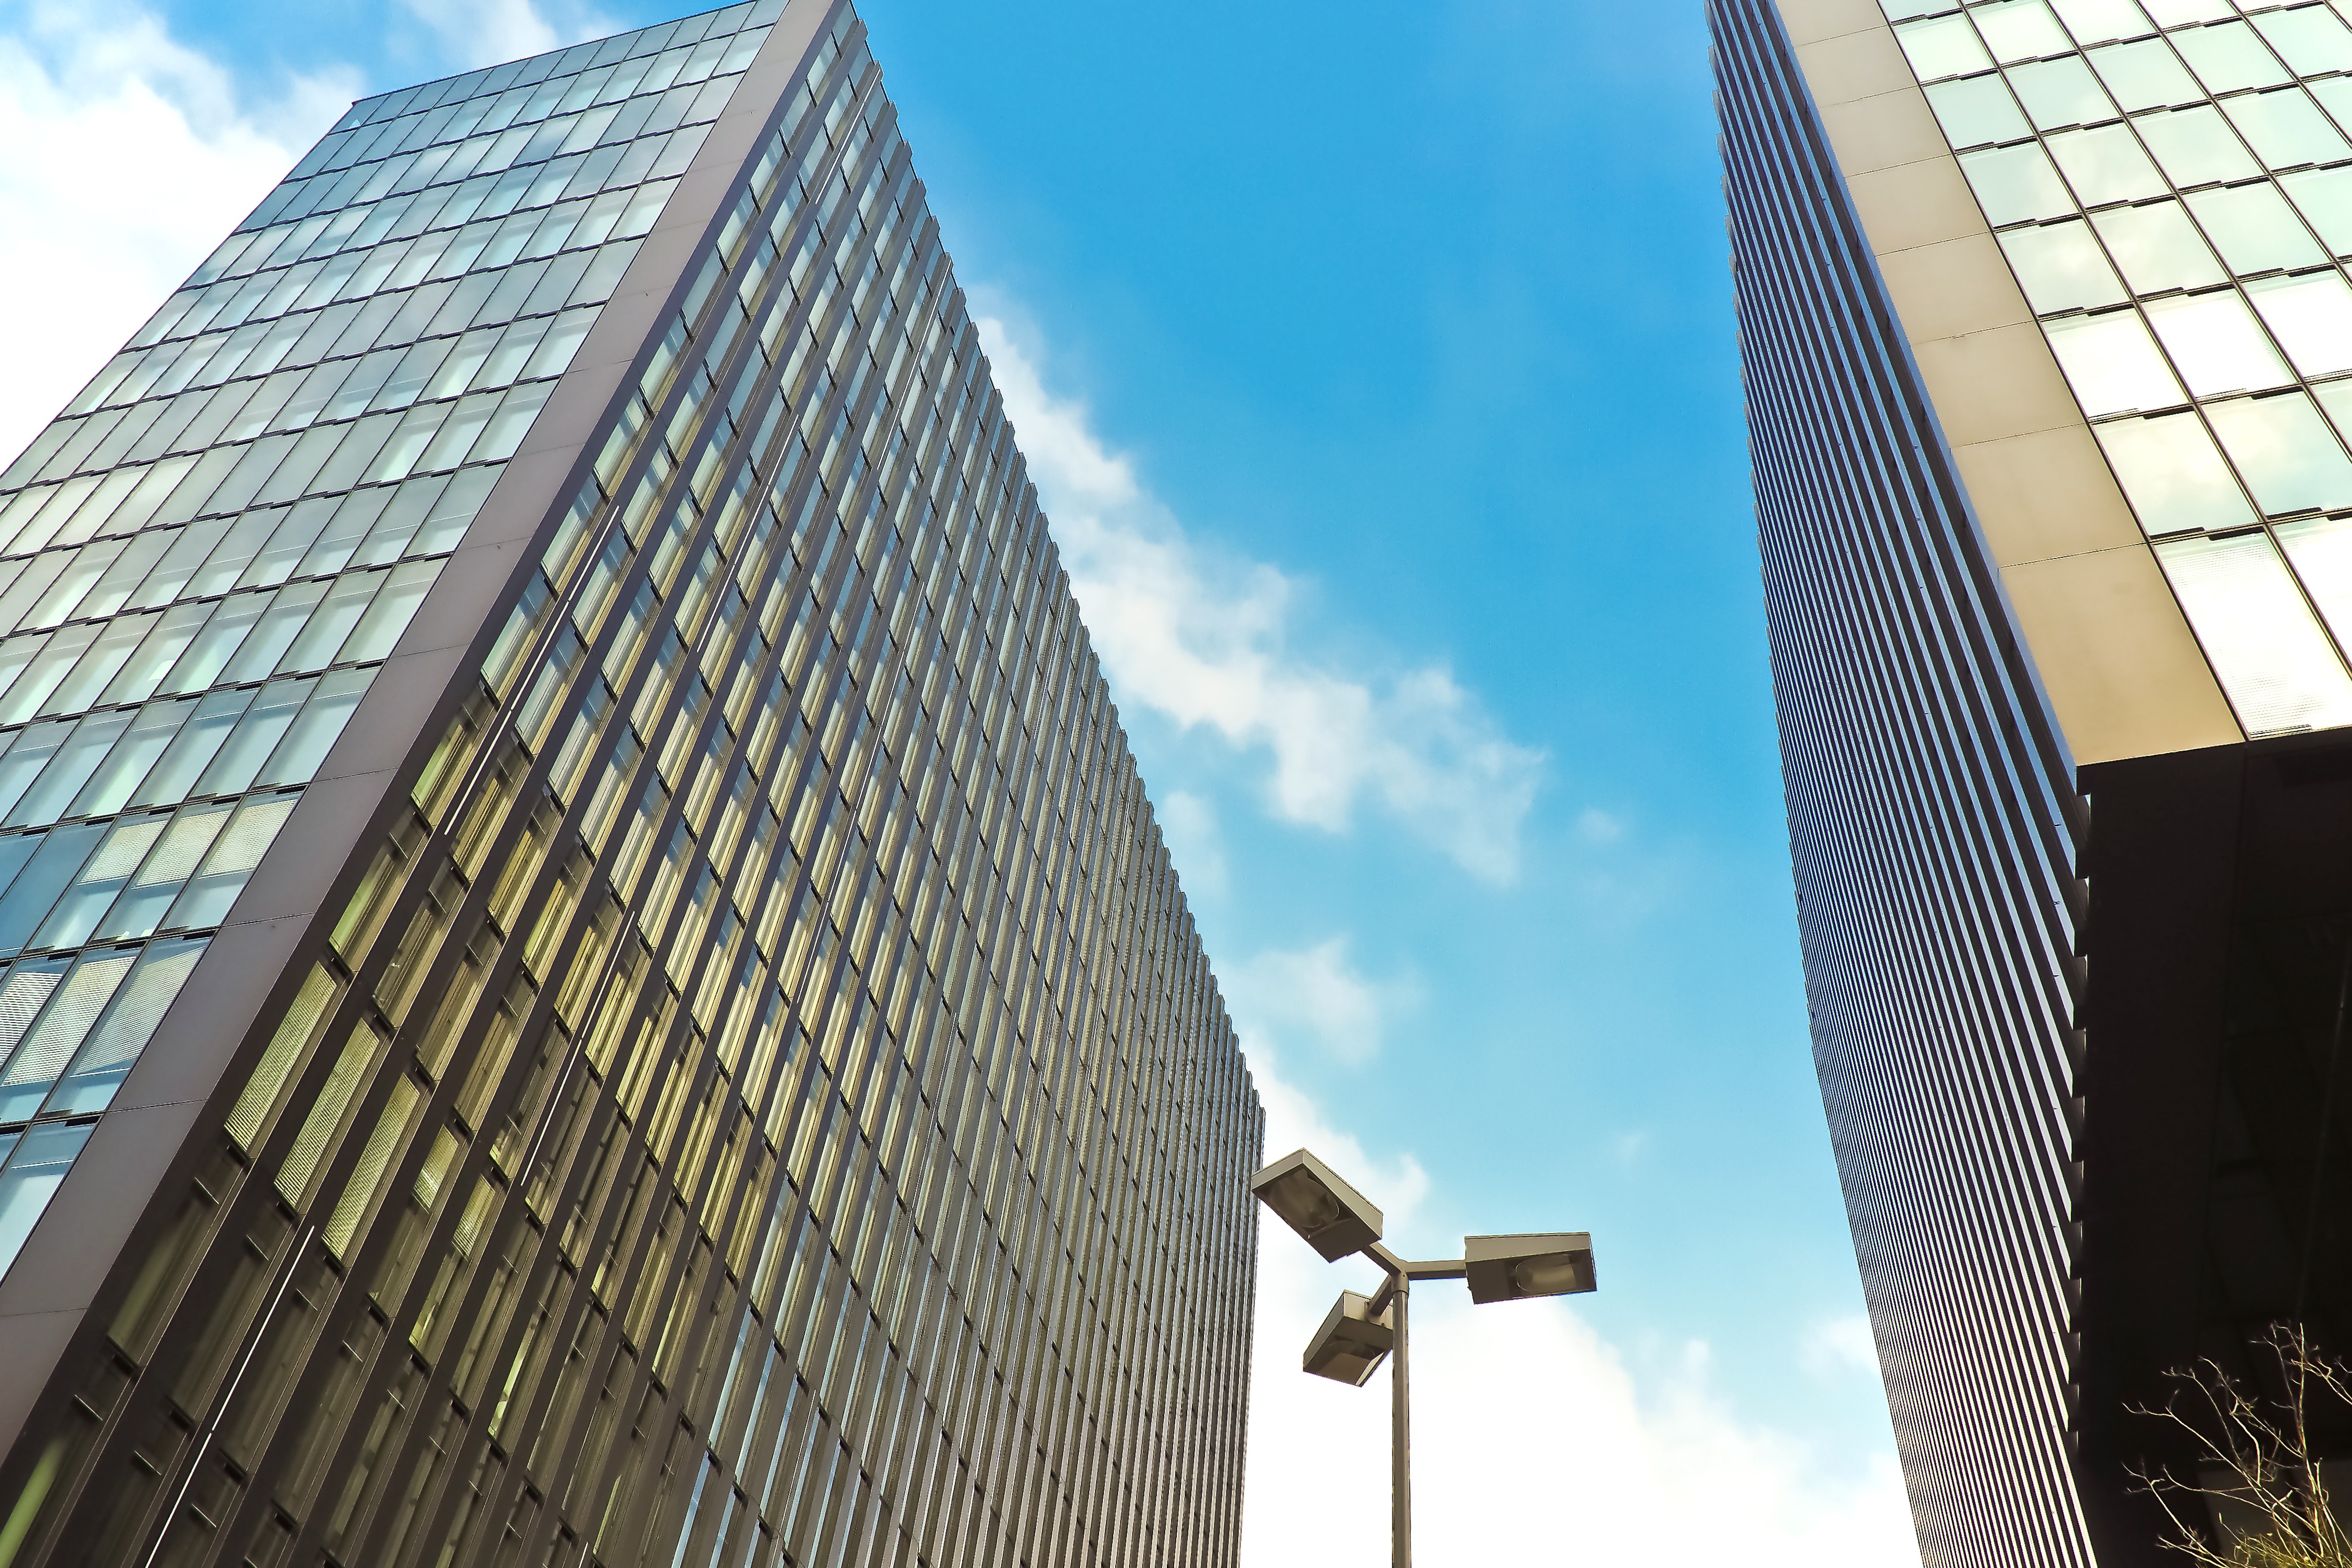
architecture, sky, window, glass, building, city, home, skyscraper, urban, downtown, construction, tower, metal, landmark, facade, modern, office building, tower block, modern architecture, modern building, rhine, mirroring, condominium, bluish, low angle shot, glass front, rhine harbor, rhine river, housewife, glass window, modern high rise building, town center, dusseldorf, discs, glass facade, media harbour, window covering